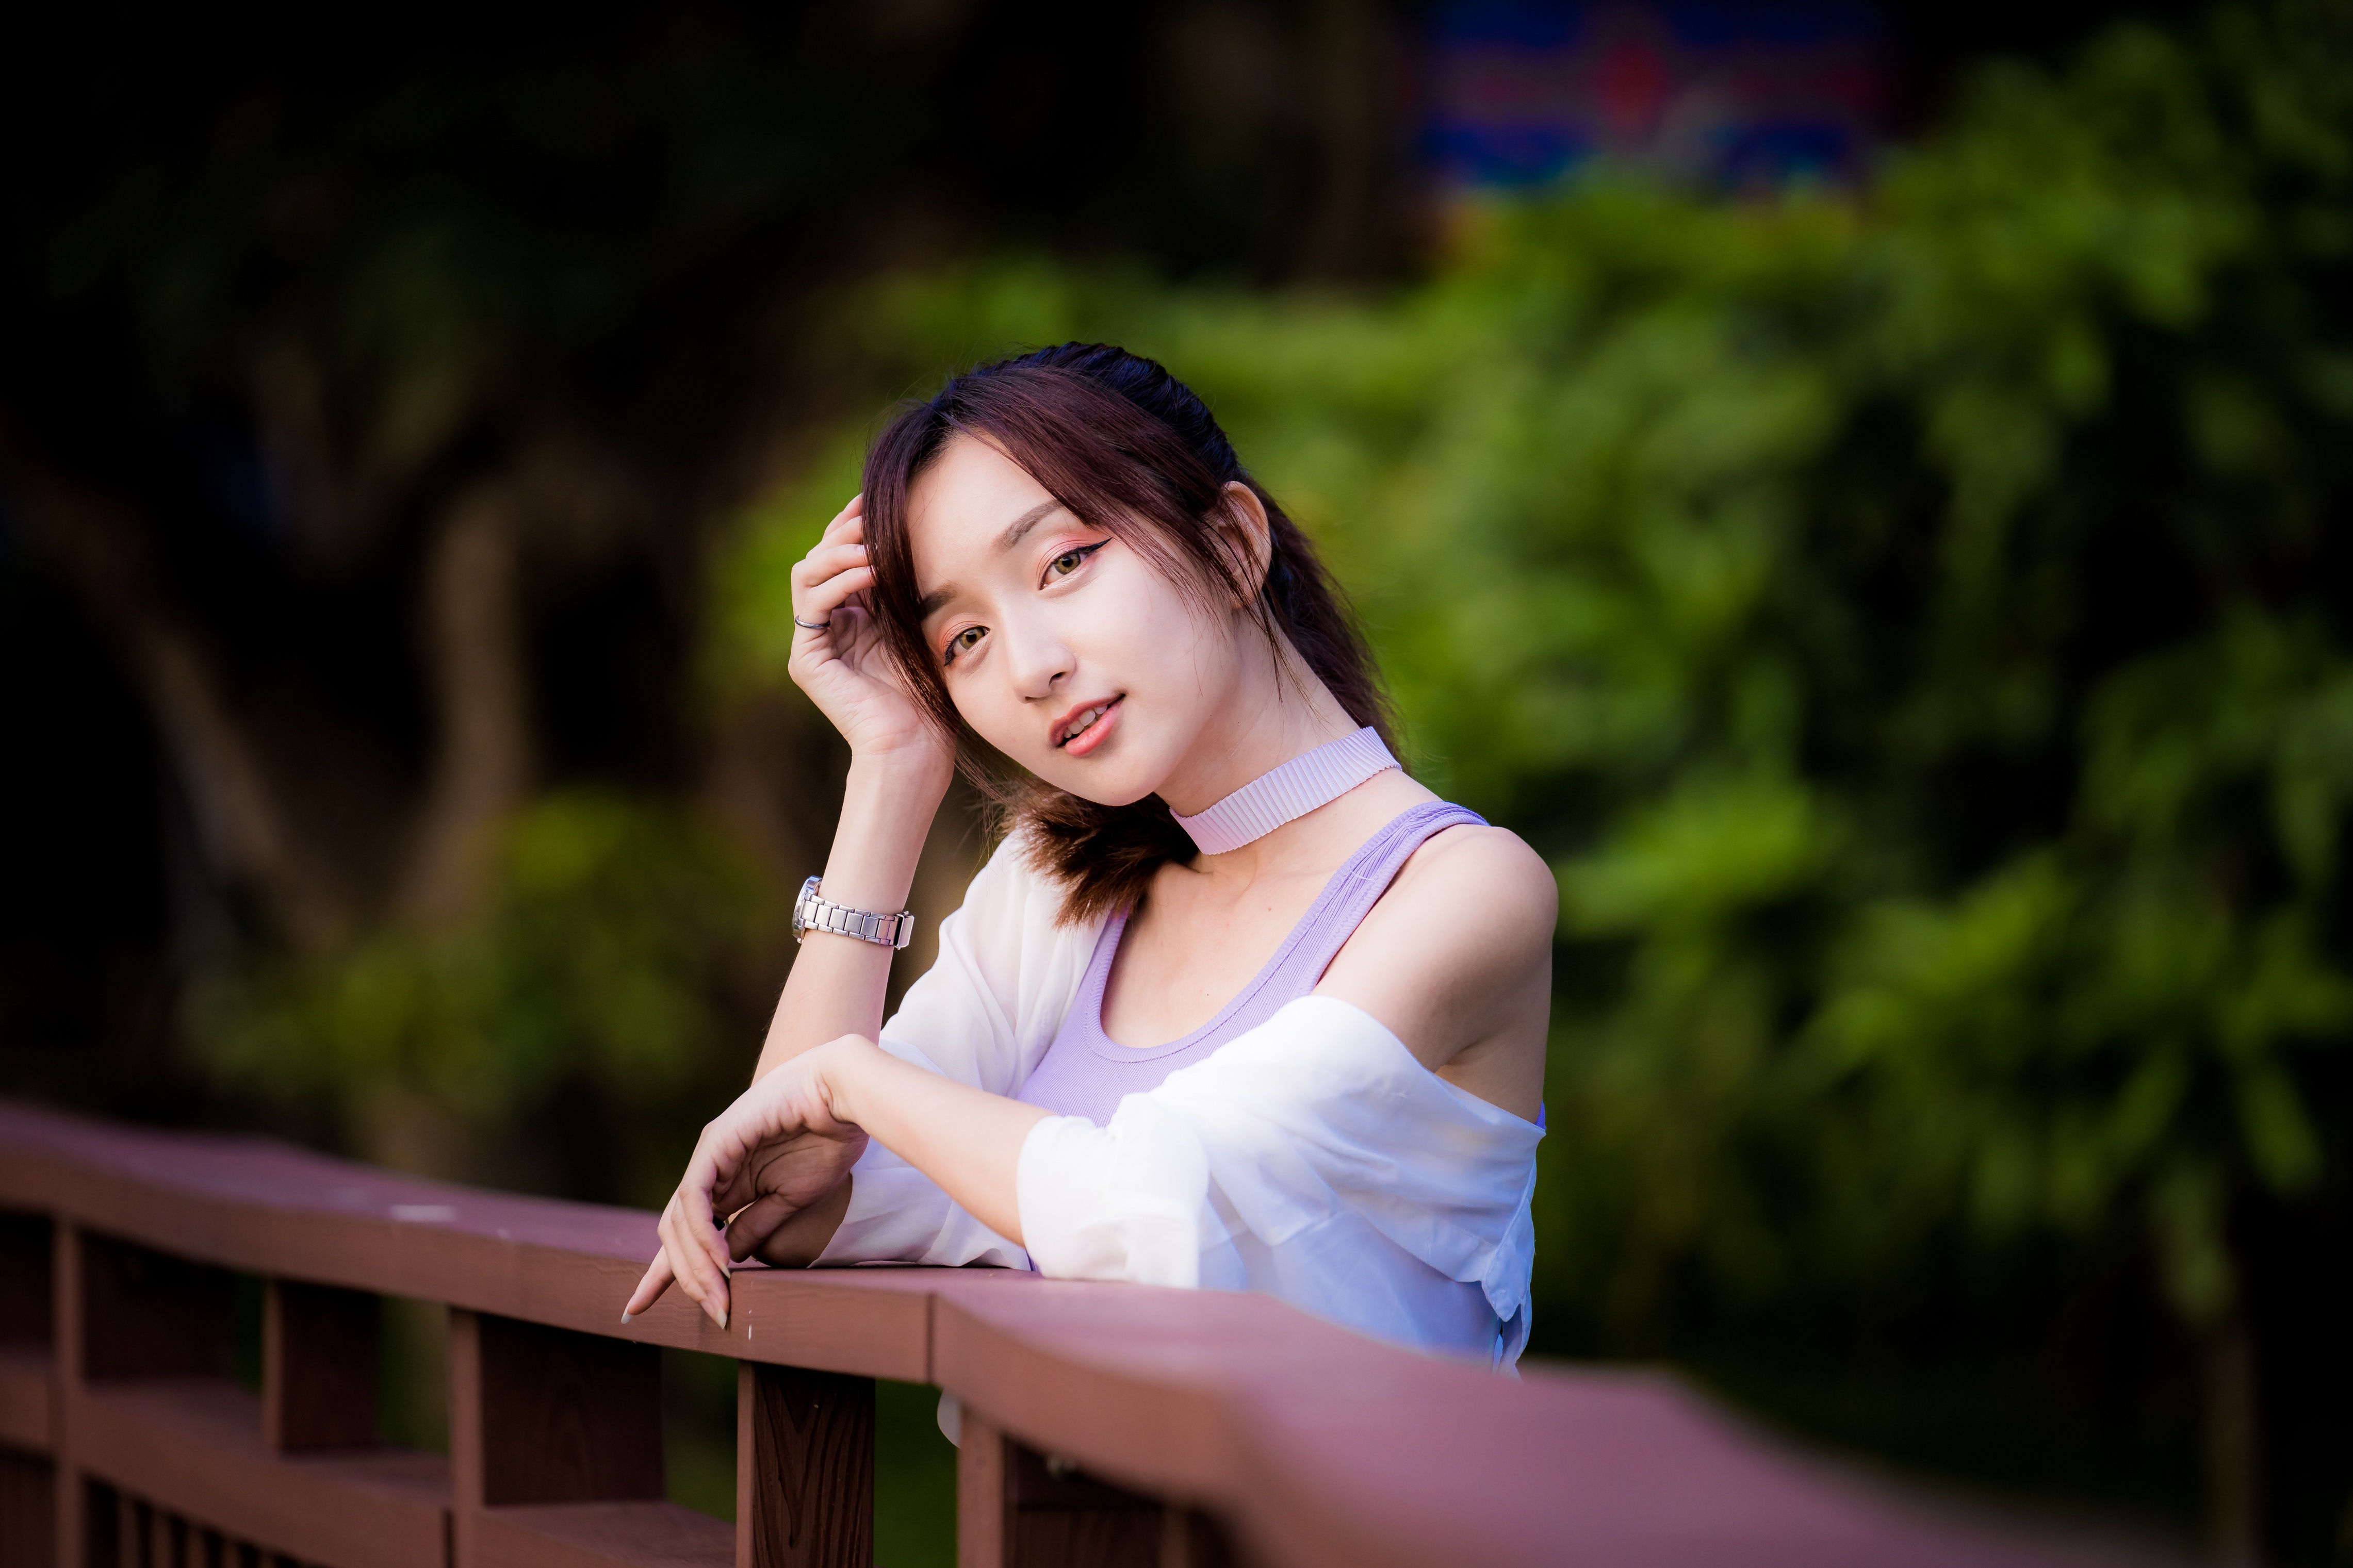
women, lady, model, person, photography, wallpaper, hairstyle, elbow, beauty, eyelash, jewellery, long hair, flash photography, portrait photography, fashion model, photo shoot, makeover, japanese idol, portrait, layered hair, day dress, wedding dress, Step cutting, daydream